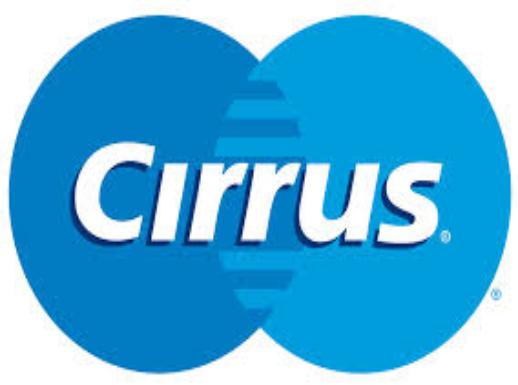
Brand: Cirrus
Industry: Electronic